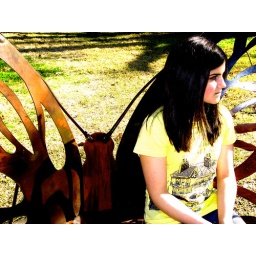
courtney in butterfly chair